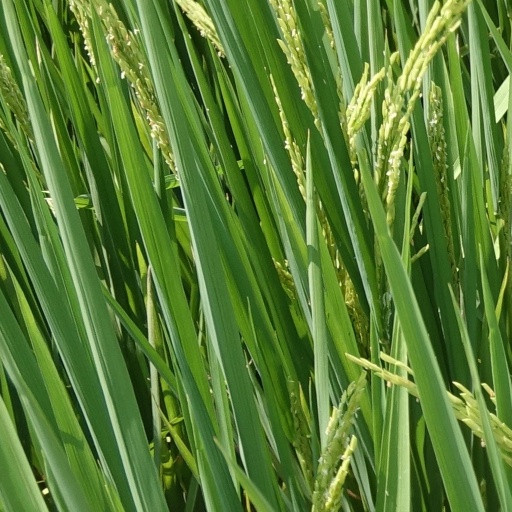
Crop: rice